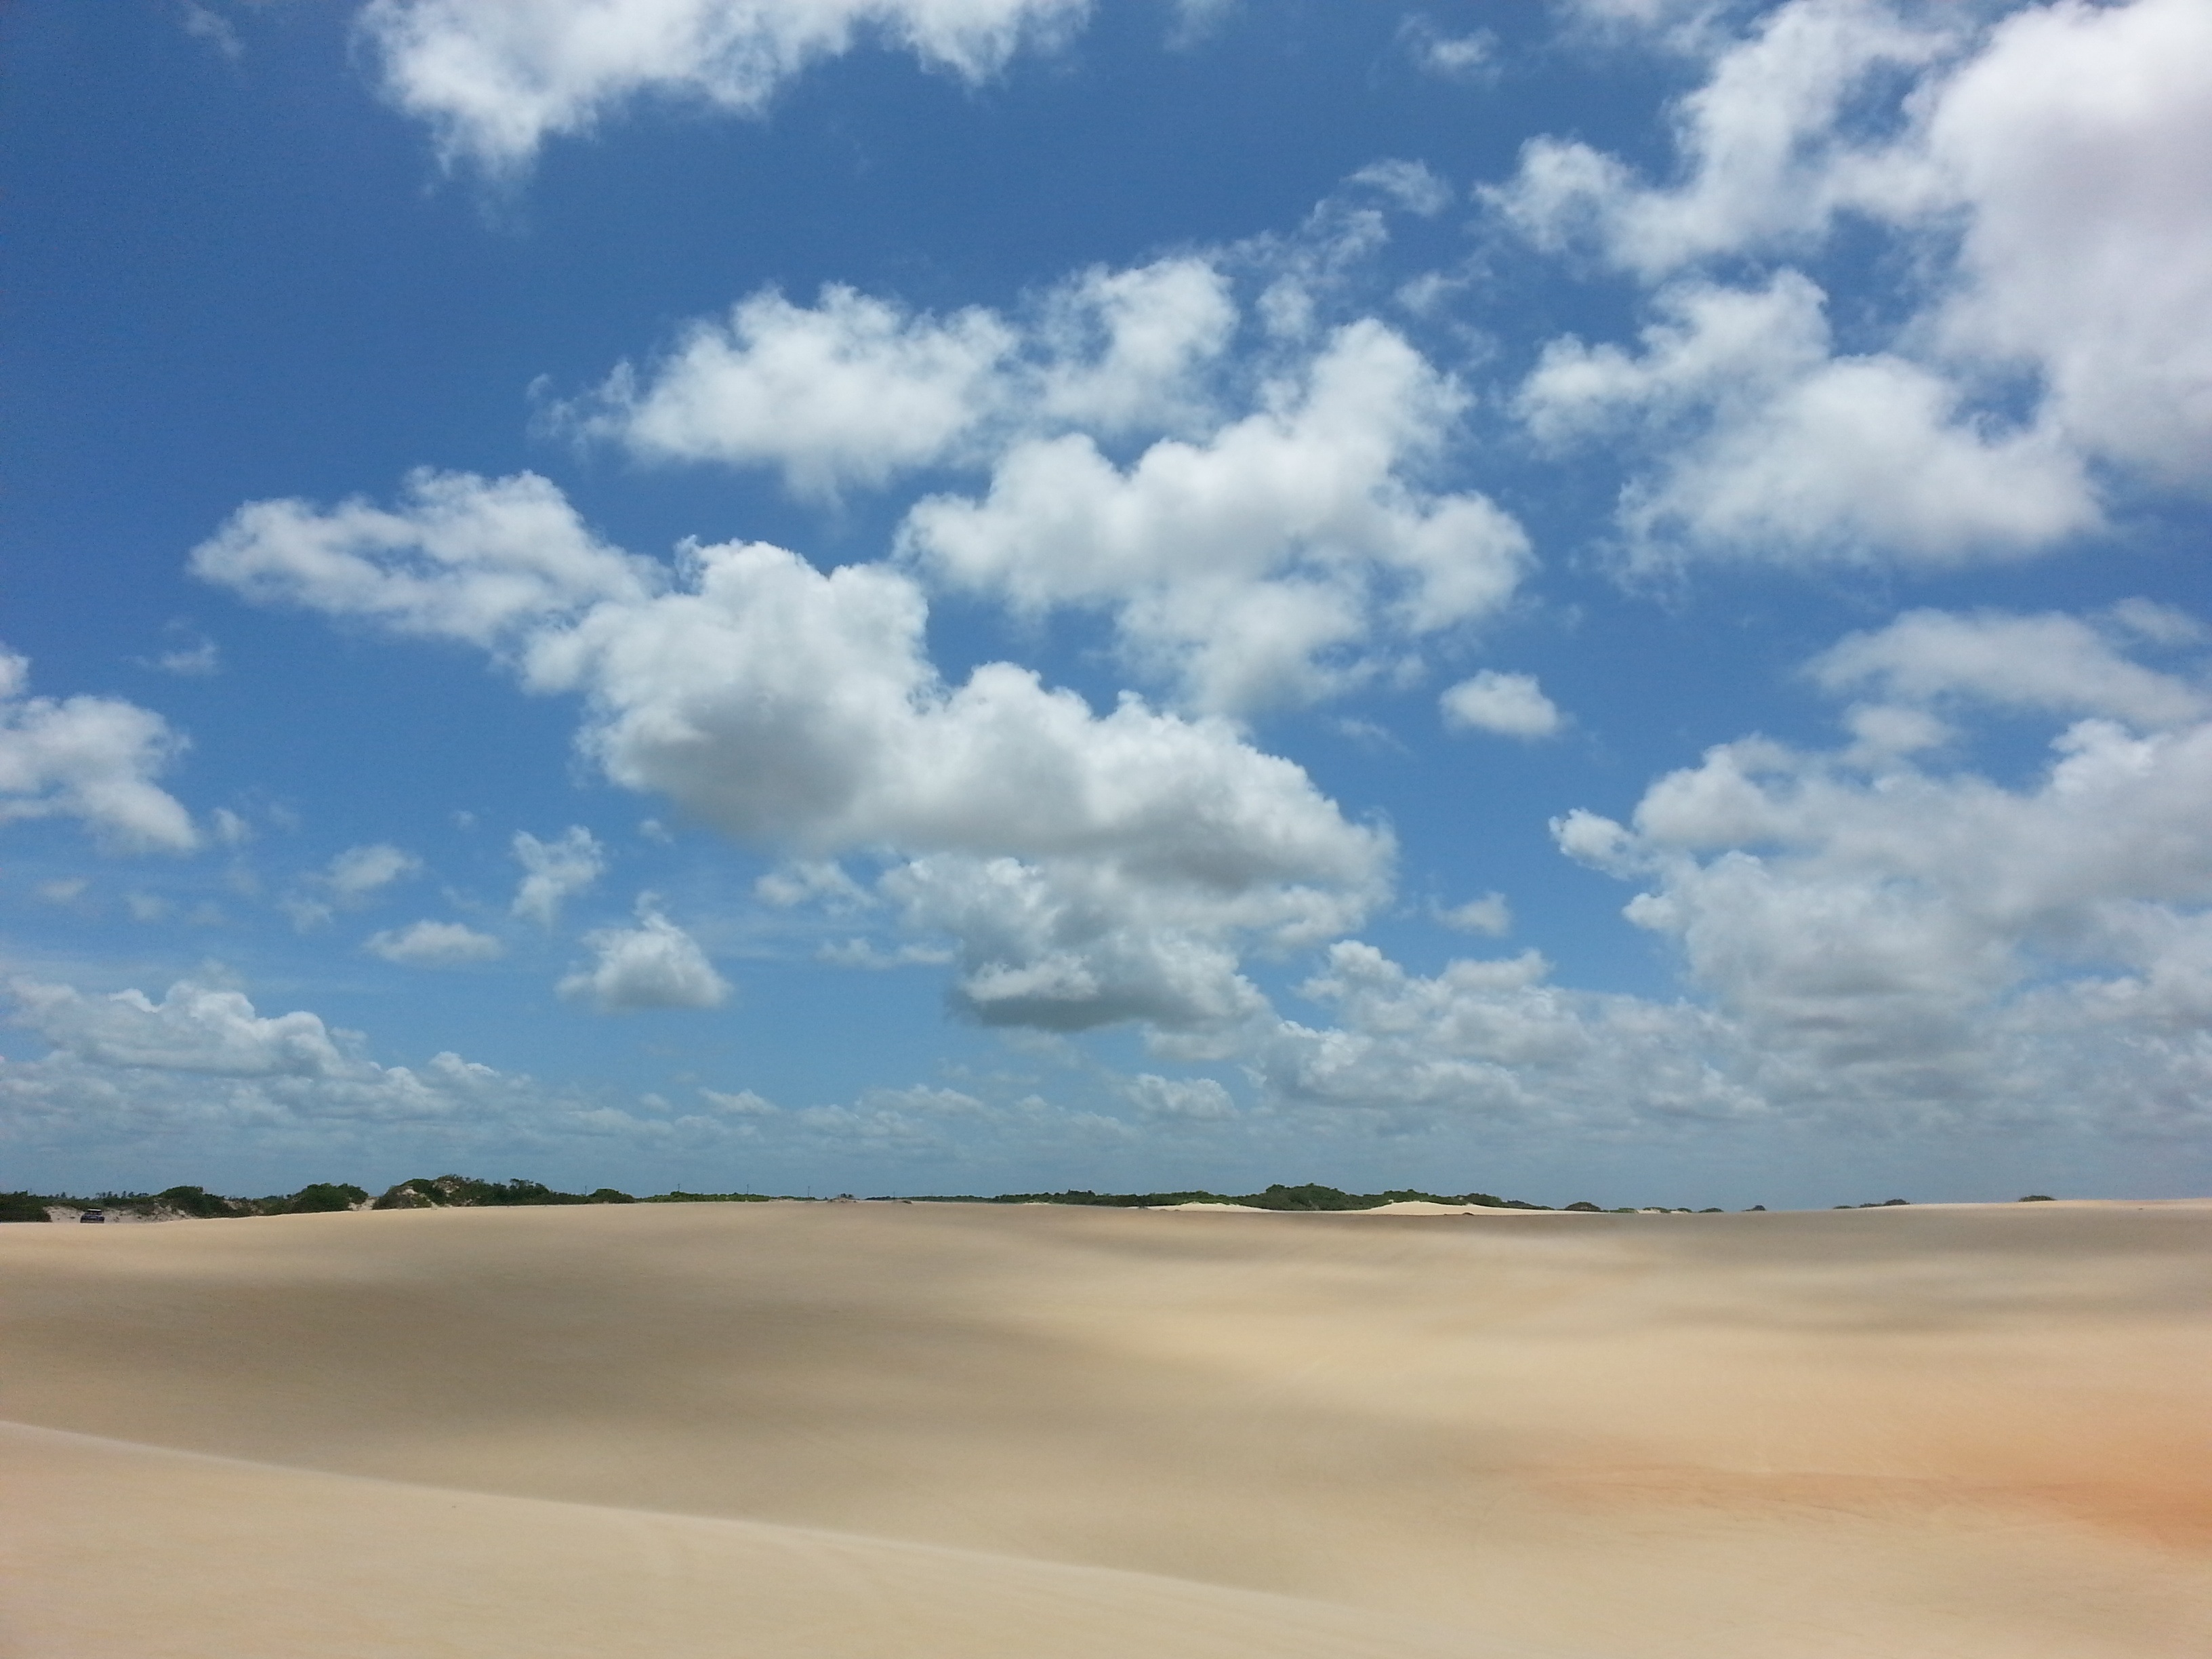
beach, landscape, sea, coast, nature, sand, ocean, horizon, cloud, sky, arid, desert, shore, adventure, travel, dry, wild, tourism, material, body of water, desert landscape, dunes, american, gold, habitat, natal, sunset landscape, landform, nature landscape, natural environment, geographical feature, aeolian landform, wind wave